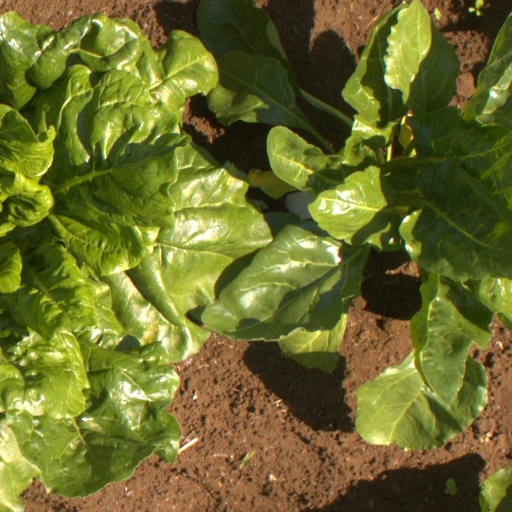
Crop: sugar beet